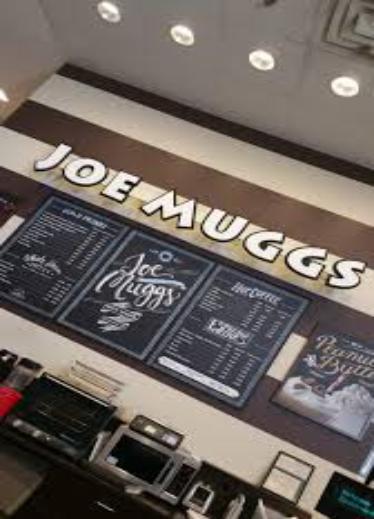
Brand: joe muggs
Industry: Food